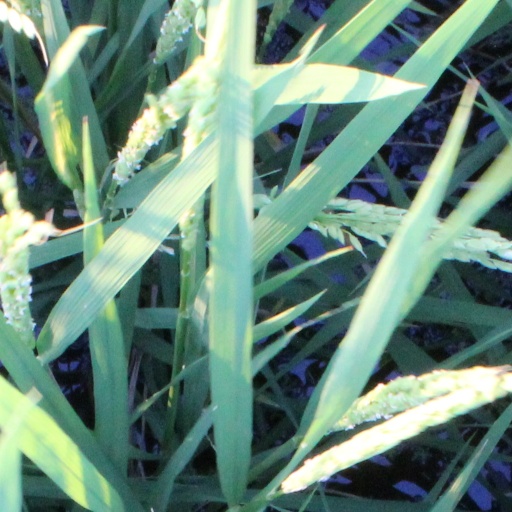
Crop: rice